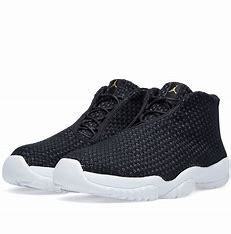
Brand: Jordan
Model: Future